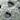
PEBBLES SHOES Toddler and Girl's Waterproof Maryjane with Strap | EVA Upper Material and Odor Resistant Footbed with Arch Support | Flexible and Lightweight Synthetic Shoe
Category: AMAZON FASHION
Dressing your child in this adorable pair of shoes means she can romp and jump in the puddles as carefree as a bird!  They’re water friendly at the beach, pool or lake. They will keep her tootsies safe and protected while also allowing her to splash about!   The shoes are super soft, lightweight and very comfortable! She’ll enjoy learning to put them on herself! They very easily slide on and off.   Our very top concern is your child’s safety, so we don't compromise on quality materials or workmanship.  The premium EVA plastic material has been tested in a world class laboratory and it does not contain any hazardous materials, such as phthalate and formaldehyde. The material is CPSIA compliant.   Buy this sweet pair of shoes in all the vivid colors we offer, so she can coordinate her outfits with flair!  Remarks: Avoid leaving these shoes in hot car.
Features: RECYCLABLE AND NON-MARKING SOLE – Constructed out of a high-quality EVA, a lightweight material with a foam rubber-like consistency that won’t weigh your toddler down as they are learning to stretch their boundaries. | INSTEP MARYJANE STRAP – This slip-on shoe is easy to wear and the cushy strap provides snug and secure fit. | SOFT AND COMFORTABLE FOOTBED – The durable cushion footbed allows for maximum comfort during those long hours of playtime and toddling around. | CLEAN UP IS A BREEZE – Made from a synthetic material that is waterproof and odor-resistant, you will find that keeping these shoes clean is easier than keeping your child clean. Just hose off or wipe with wet cloth. | NO HAZARDOUS MATERIALS – There are no hazardous materials used in the manufacturing of these shoes. Not only are they PHTHALATE free and BPA free, but they do not contain FORMALDEHYDE and are also CPSIA compliant.